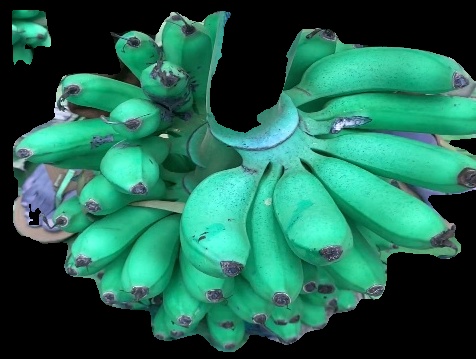
Variety: rasbale
Grade: grade1